Akassato

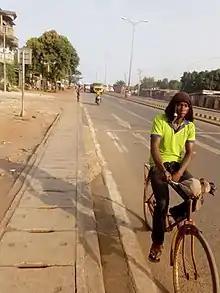
Man cycling on Akassato-Calavi road

Akassato is a town and arrondissement in the Atlantique Department of southern Benin. It is an administrative division under the jurisdiction of the commune of Abomey-Calavi. According to the population census conducted by the Institut National de la Statistique Benin on February 15, 2002, the arrondissement had a total population of 17,197.